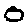
Label: 0